Chef (2014 film)

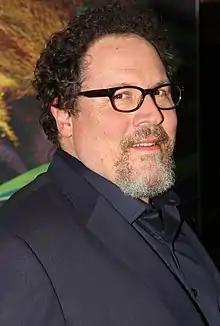
Jon Favreau wrote, directed, and starred in "Chef".

Jon Favreau; the writer, director, and star of "Chef"; wrote the film's script in about two weeks. He had long wanted to make a film about food and chefs, and felt that the subject was suited to a small-scale independent film rather than a big-budget production. He cited "Jiro Dreams of Sushi", "Eat Drink Man Woman", and "Big Night" as inspirations for creating a food-centric film.